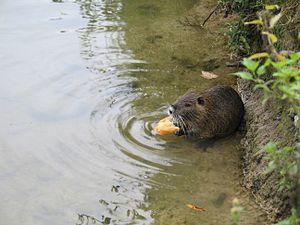
Ragondin mangeant un bout de pain sur le bord d'une rivière
Débutée en 1997 par le Syndicat mixte pour l'Assainissement et la Gestion des Eaux du bassin versant de l'Yerres, la Liaison Verte est l’aménagement des bords de l’Yerres et du Réveillon grâce à la création de plusieurs itinéraires de promenades et d'ouvrages de franchissement. Ceux-ci ont pour but de rendre la rivière plus accessible au grand public, en faisant découvrir aux promeneurs le patrimoine, la faune et la flore des bords de l’Yerres. La vallée de l'Yerres est classée en loi paysage 1930, de Varennes-Jarcy à Villeneuve-Saint-Georges, depuis le 23 décembre 2006.